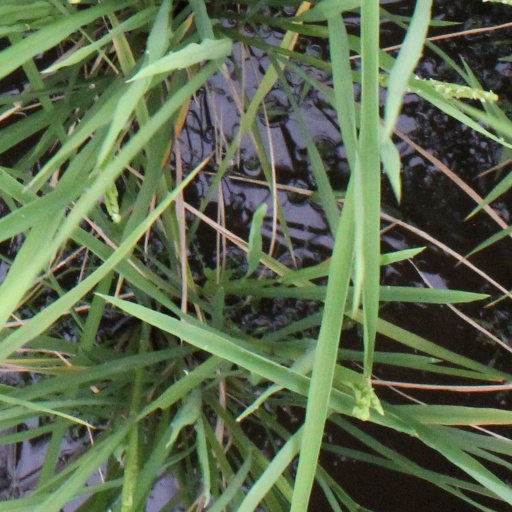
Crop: rice